Jan Baptist Herregouts

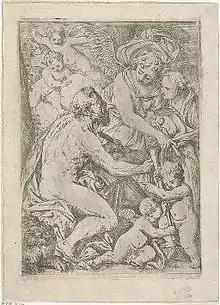
"Saint Jerome"

Jan Baptist had three brothers who were painters: Hendrik Herregouts (Mechelen, 1633 – Antwerp, 1704) who had a peripatetic career as a painter including stays in Antwerp and Bruges, Willem Herregouts who emigrated to Amiens in France where he was known i.a. as Guillaume Herregosse or Guillaume Hergosse and Maximilian Herregouts about whom currently nothing much is known other than two works, one entitled "Kitchen, in which a woman is busy baking pancakes" (1674) and a second entitled "Eliezer and Rebecca at the well".